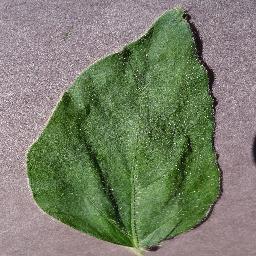
Label: Soybean___healthy